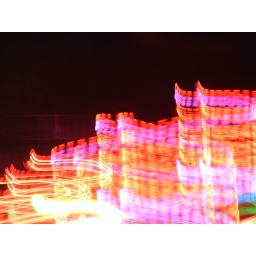
symphony in pink and orange